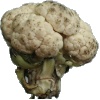
Label: Cauliflower 1